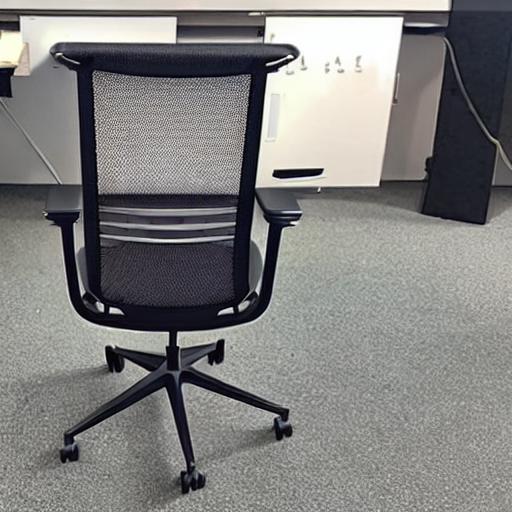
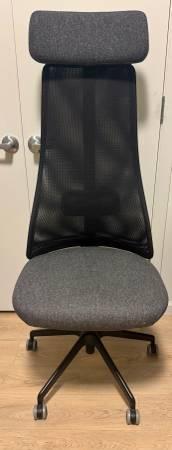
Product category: items_chair
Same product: no